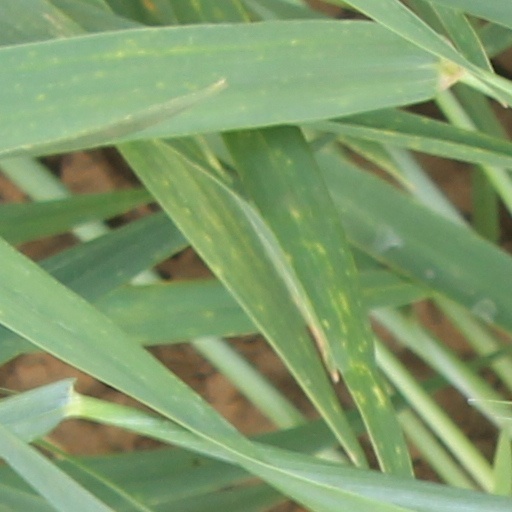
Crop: wheat